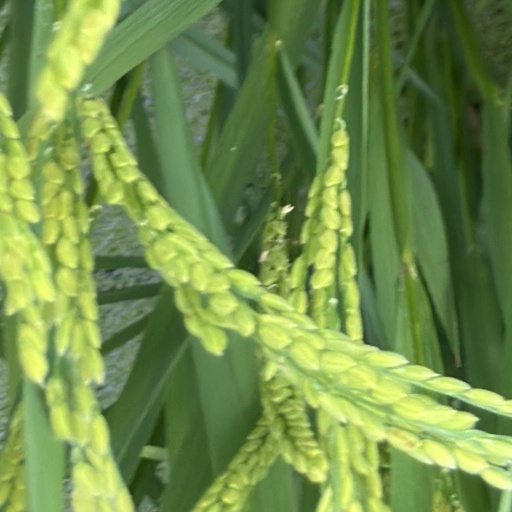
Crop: rice